Michelle Phillips

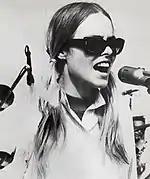
Phillips performing with the Mamas & the Papas, circa 1966

The Phillips newlyweds relocated to New York City, where they began writing songs together and formed the Mamas and the Papas in 1965. Michelle co-wrote some of the band's hits, including "California Dreamin'", which appears on the group's debut album, "If You Can Believe Your Eyes and Ears" (1966).